Anna Karenina (1996 TV series)

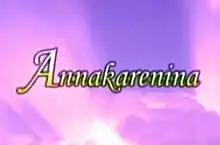
Title card

Anna Karenina (stylized as Annakarenina) is a Philippine television drama series broadcast by GMA Network. Directed by Gil Tejada Jr., it stars Antoinette Taus, Sunshine Dizon and Kim delos Santos all in the title role. It premiered on November 10, 1996 on the network's Sunday afternoon line up. The series concluded on April 28, 2002, with a total of 286 episodes.